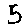
Label: 5